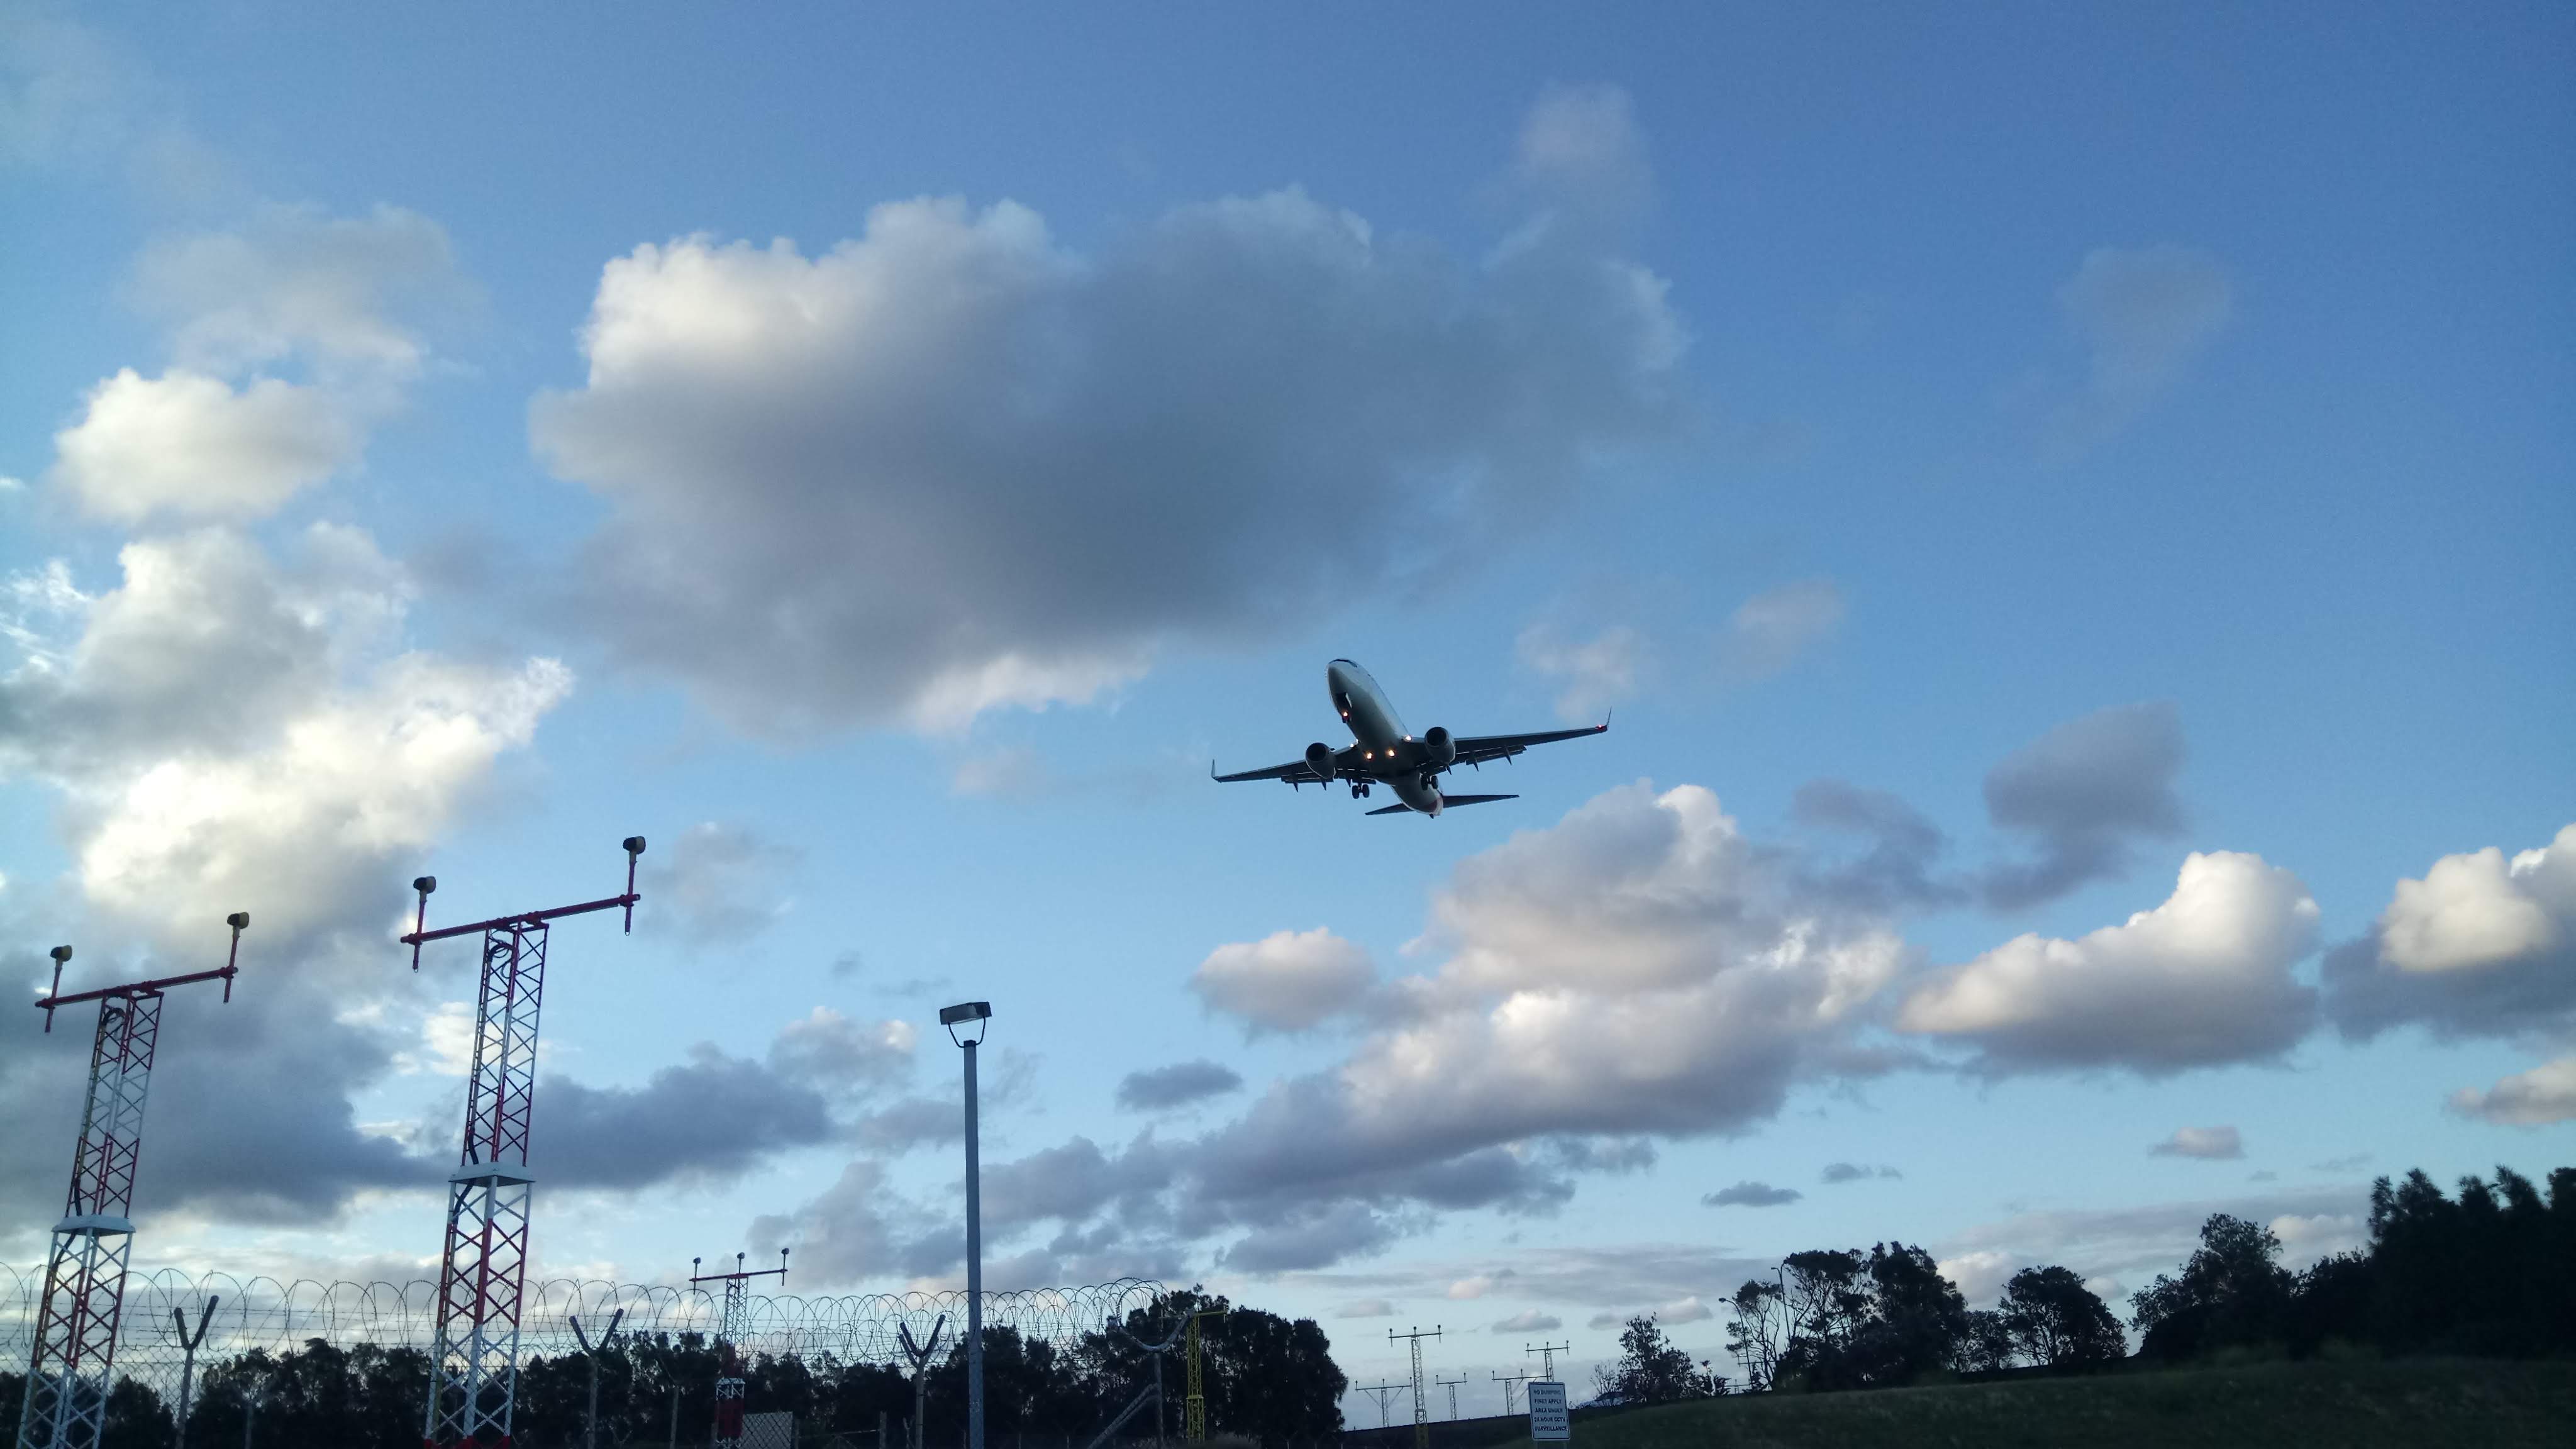
sydney, airport, qantas, sky, cloud, airplane, aviation, flight, air travel, aircraft, airliner, airline, meteorological phenomenon, aerospace engineering, cumulus, tree, takeoff, air force, narrow body aircraft, landing